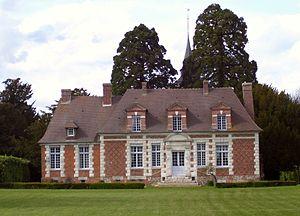
Vue de la maison de plaisance Manoir de Berthouville, département Eure (27), bâti 1652.
Berthouville est une commune française située dans le département de l'Eure en région Normandie.